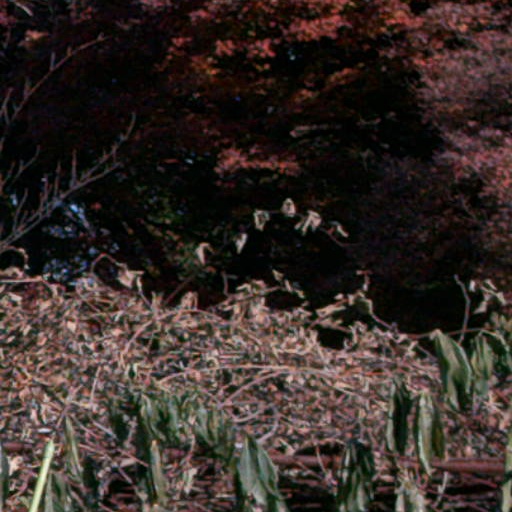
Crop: cassava